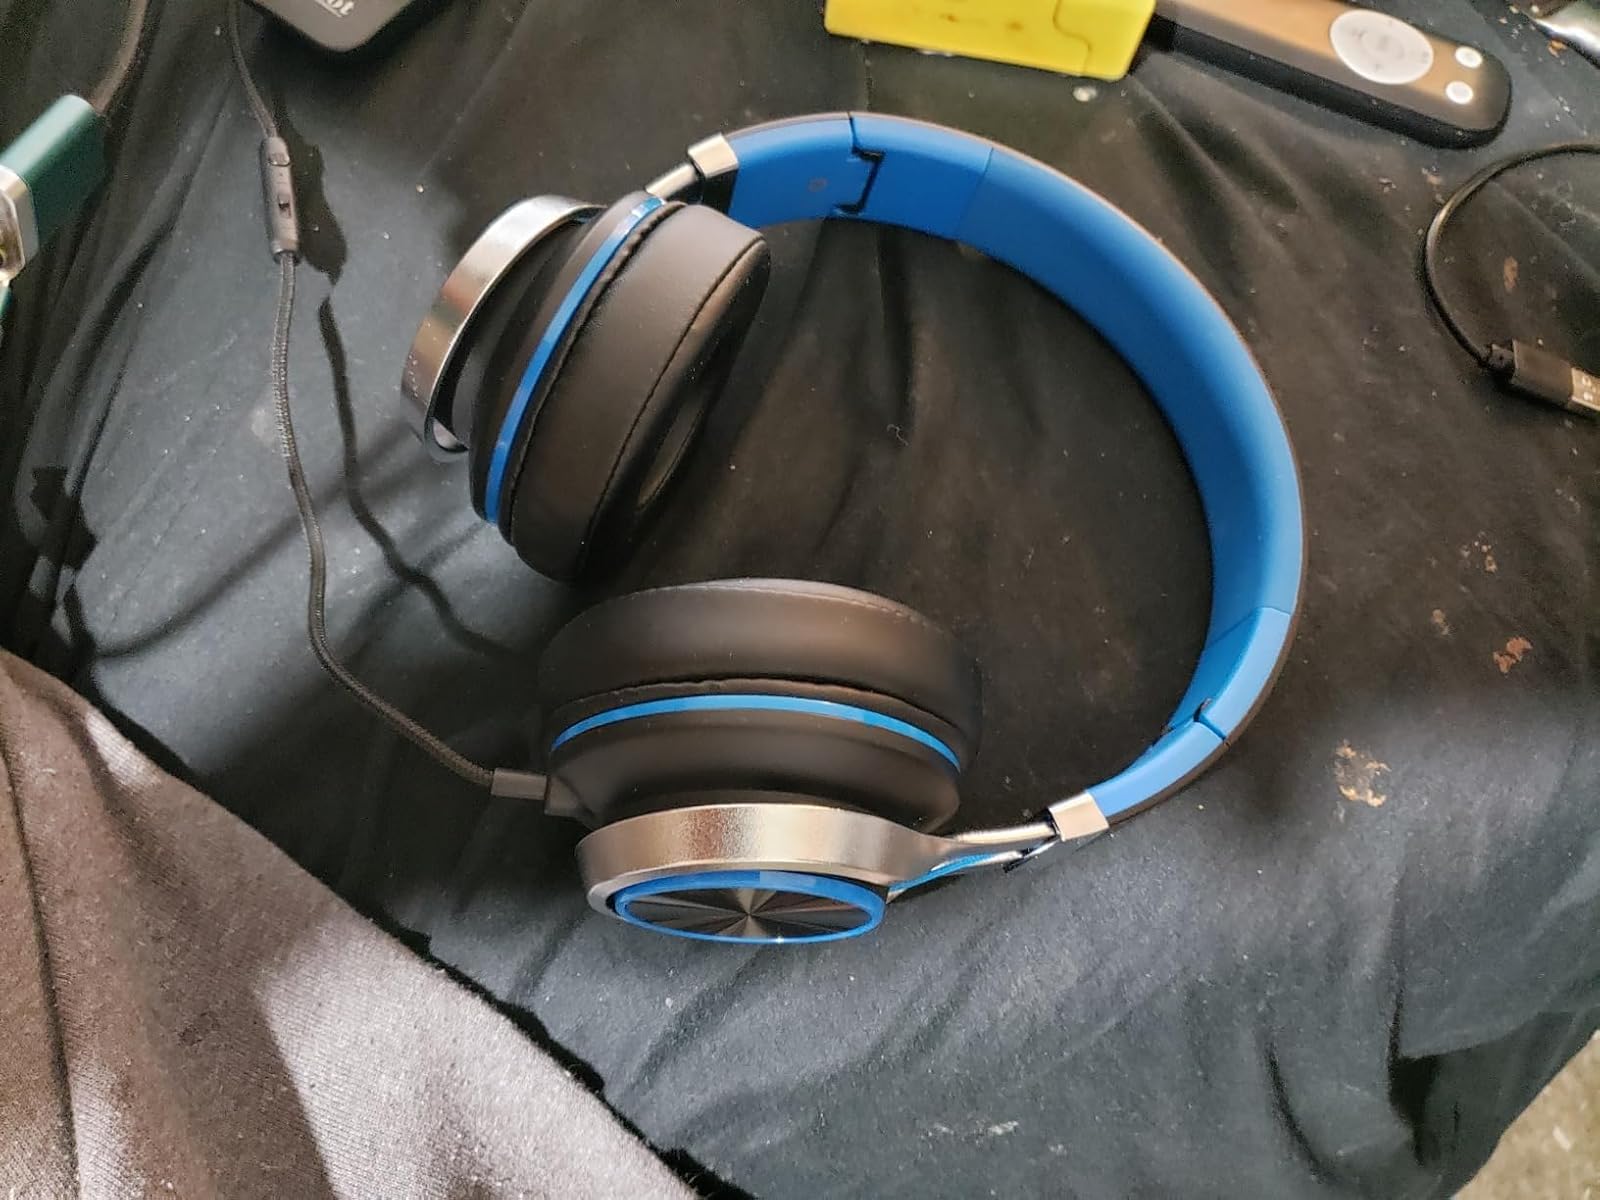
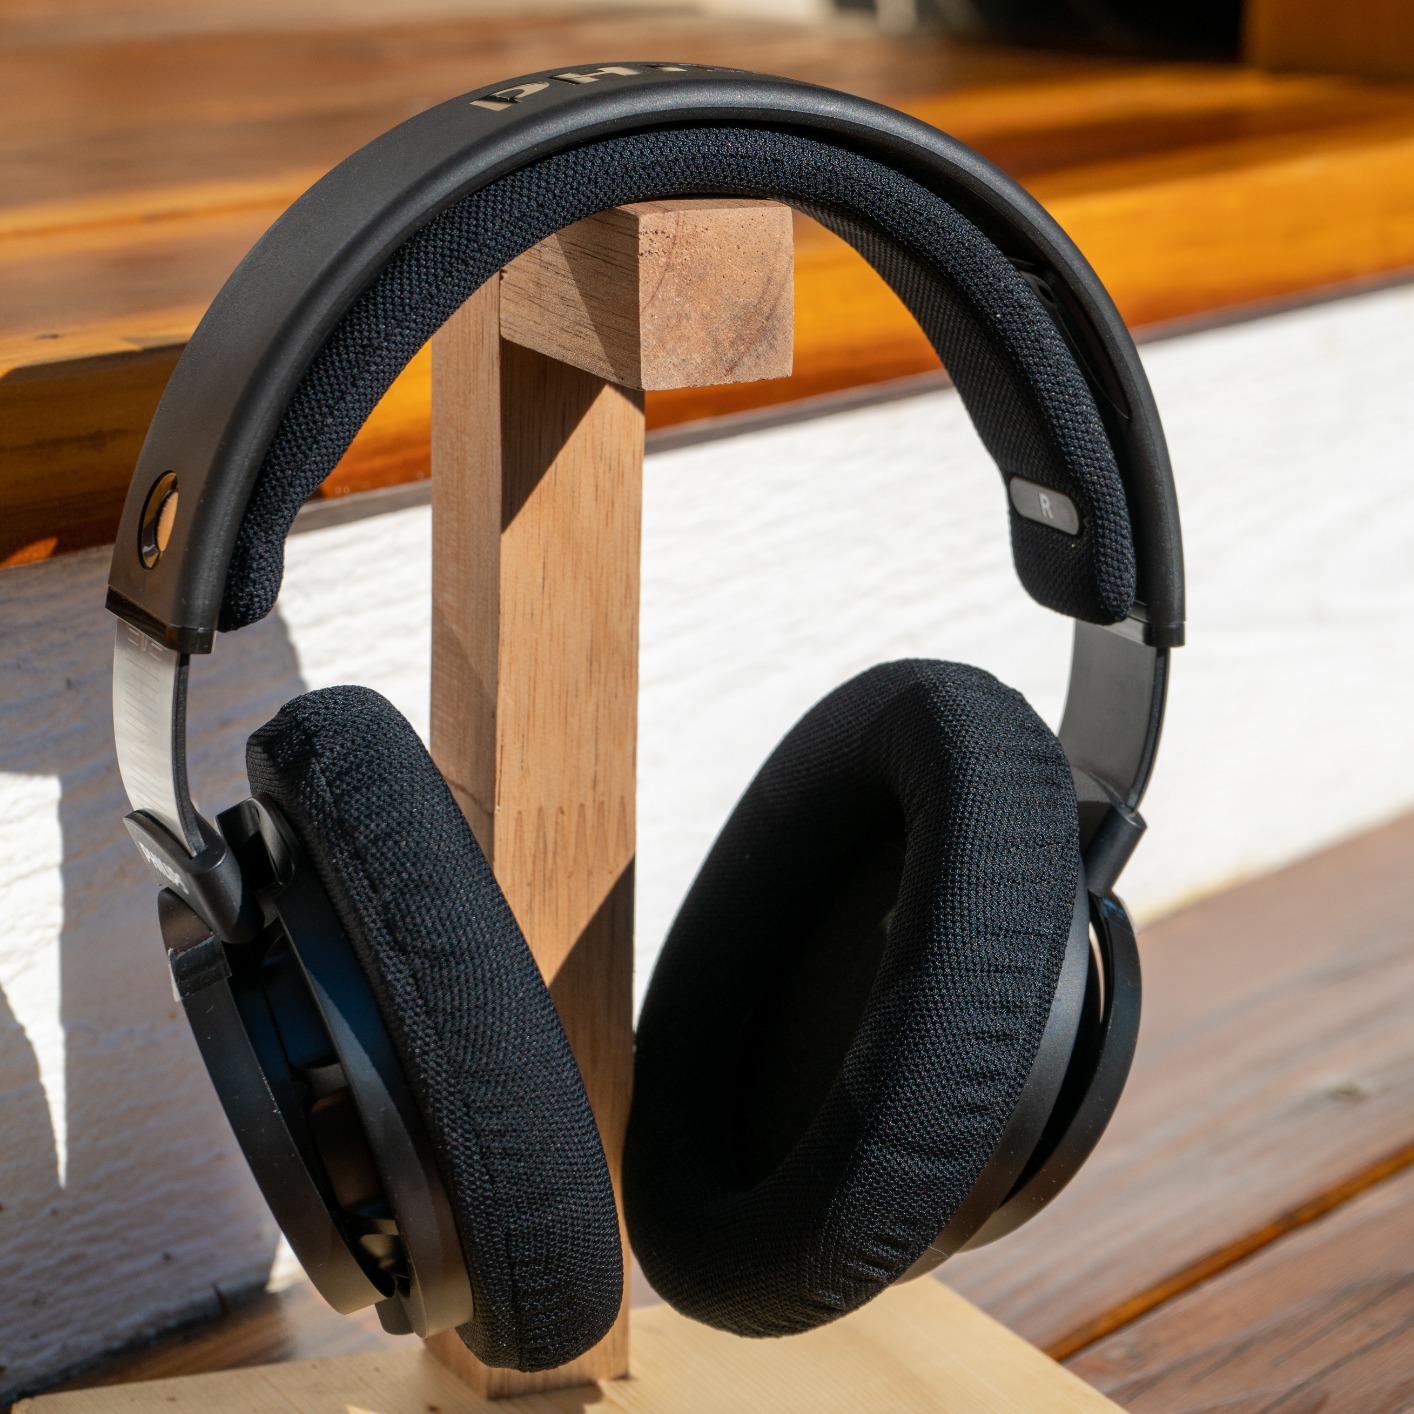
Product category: headphones
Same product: no